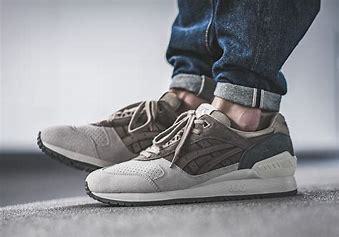
Brand: Asics
Model: Gel Respector